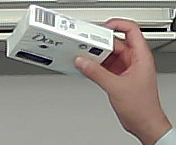
Product: dove_soap